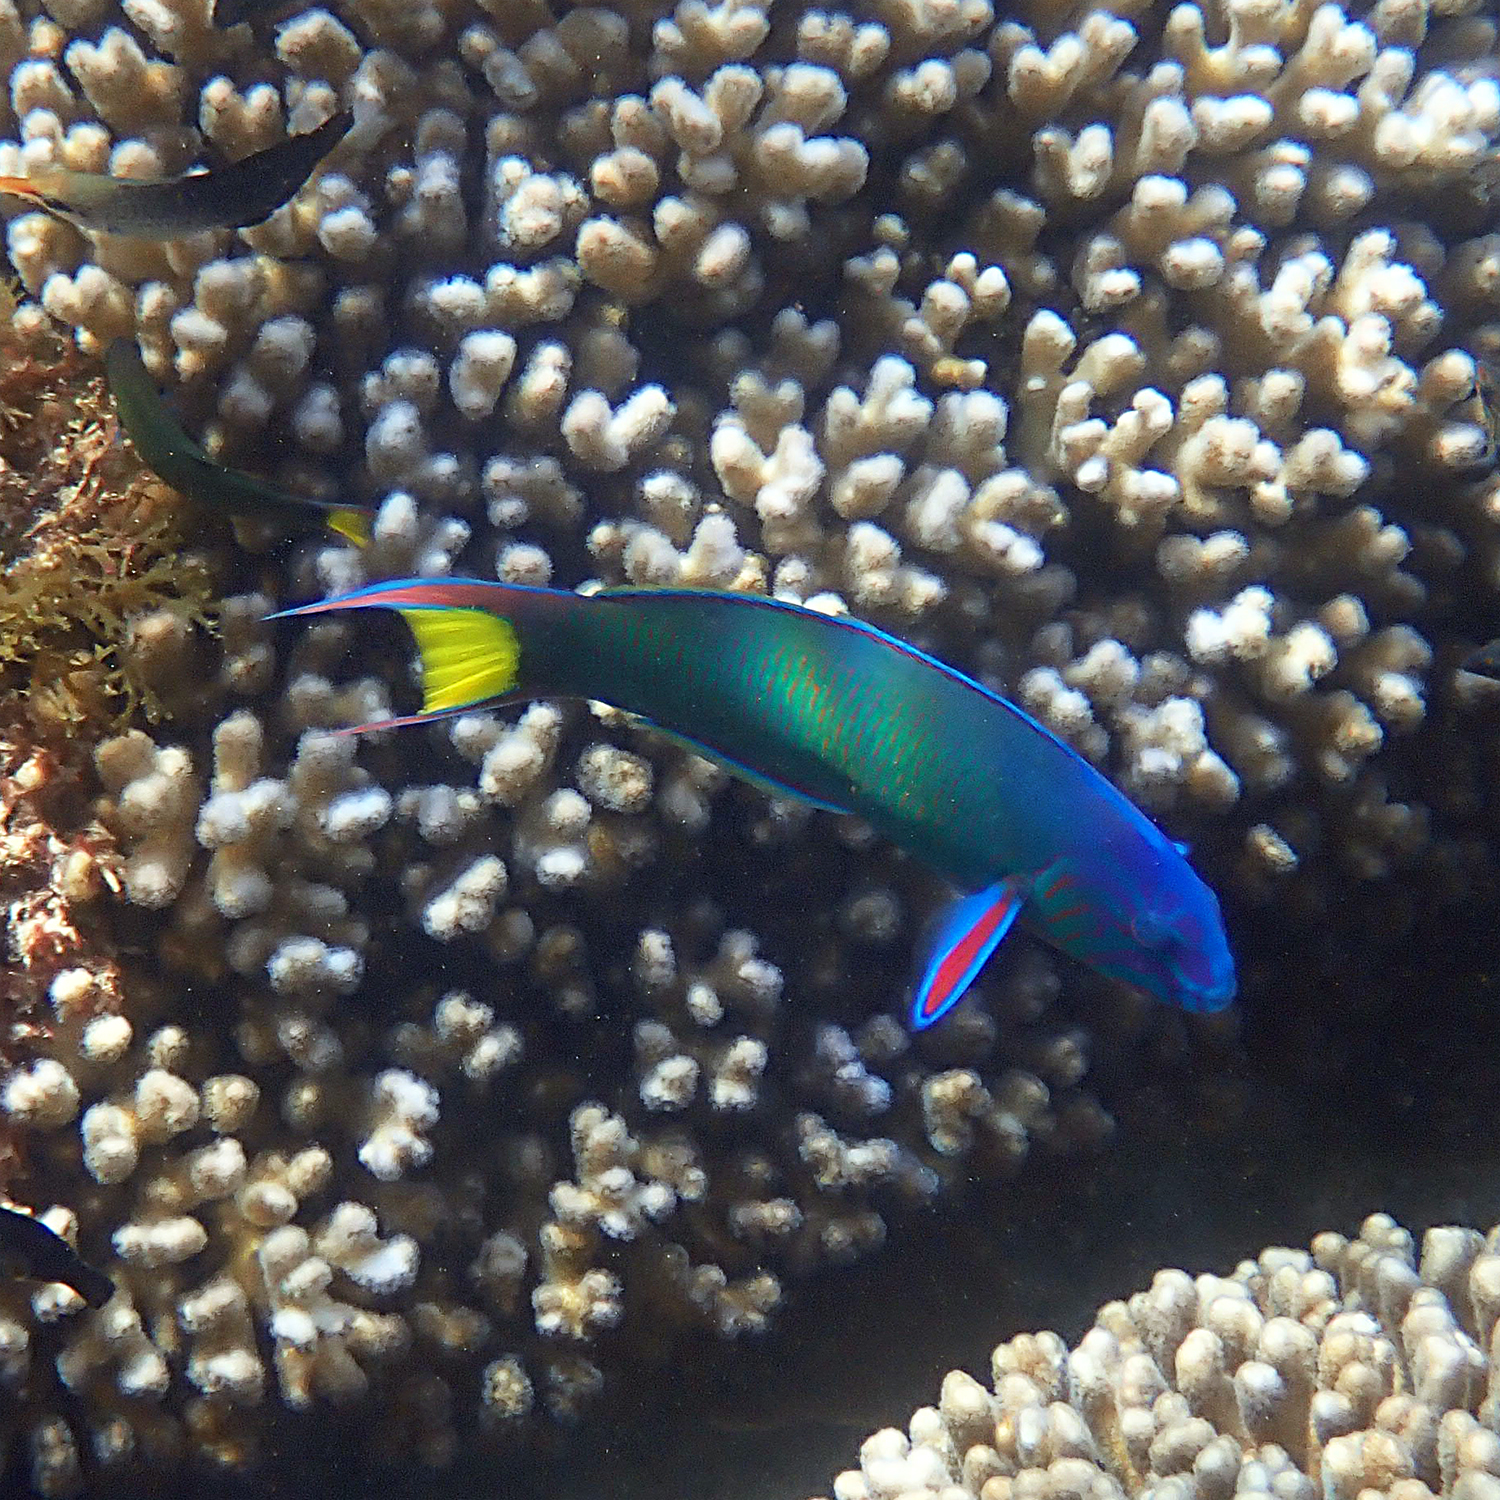
Thalassoma lunare (Moon Wrasse)